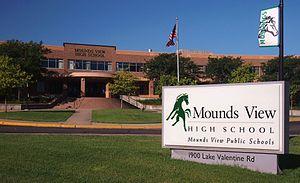
Arden Hills est une ville du comté de Ramsey dans le Minnesota, aux États-Unis. En 2000, la population était de 9 652 personnes. L'université de Bethel et un séminaire s'y trouvent. De même, le université de Northwestern – St. Paul se trouve partiellement dans Arden Hills.